Decompression (comics)

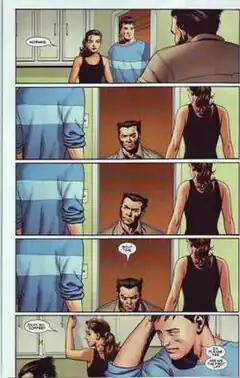
An example of decompression from "Astonishing X-Men" #14. An entire page is dedicated to Wolverine complimenting Kitty Pryde and Colossus for advancing in their relationship; art by John Cassaday.

In comics, decompression is a stylistic storytelling choice characterized by a strong emphasis on visuals or character interaction, which, in turn, usually leads to slower-moving plots.